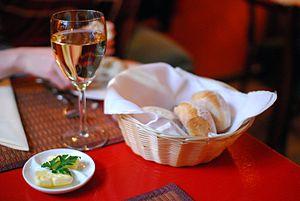
Vin blanc polonais dans un restaurant de Gdansk
La viticulture en Pologne est renaissante depuis 2005. Depuis longtemps toute tradition viticole avait été perdue. De plus, le vin n'avait jamais été populaire, les Polonais lui préférant la vodka, la bière ou à défaut des vins de fruit.